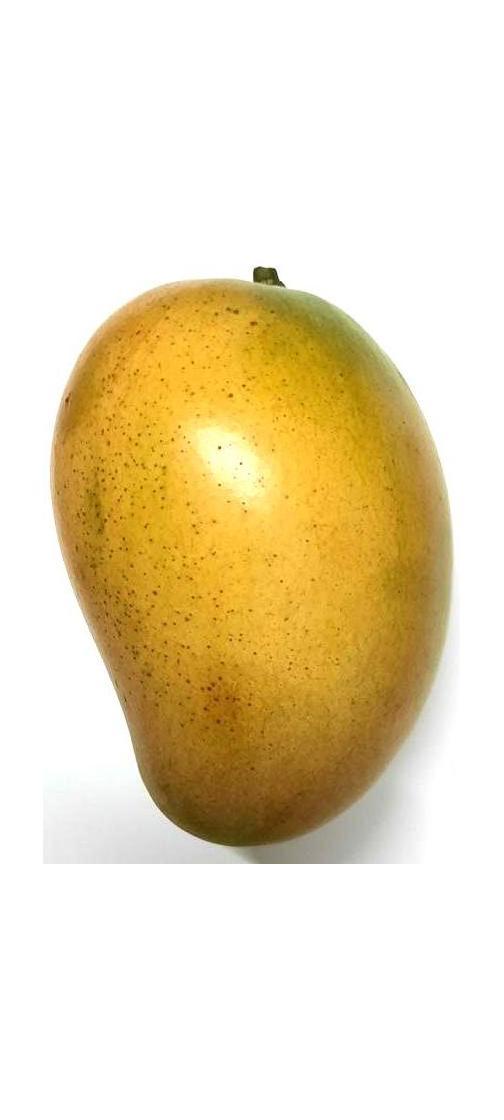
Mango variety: Shada